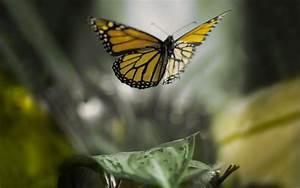
butterfly